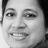
Emotion: happy